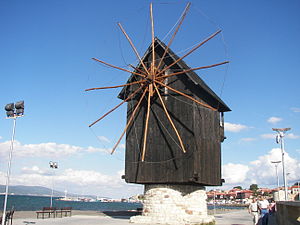
Nessebar / Galleri
Nessebar er en by i det østlige Bulgarien på en halvø i Sortehavet. Byen er mere end 3.000 år gammel og var oprindelig en thrakisk bosættelse kaldet Membria. I det 6. århundrede f.Kr. blev byen en græsk koloni under det nuværende navn. Ruinerne der kan ses i dag stammer hovedsagelig fra den græske tid.